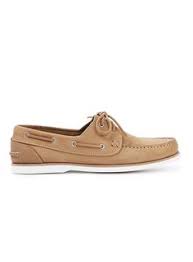
Label: Boat